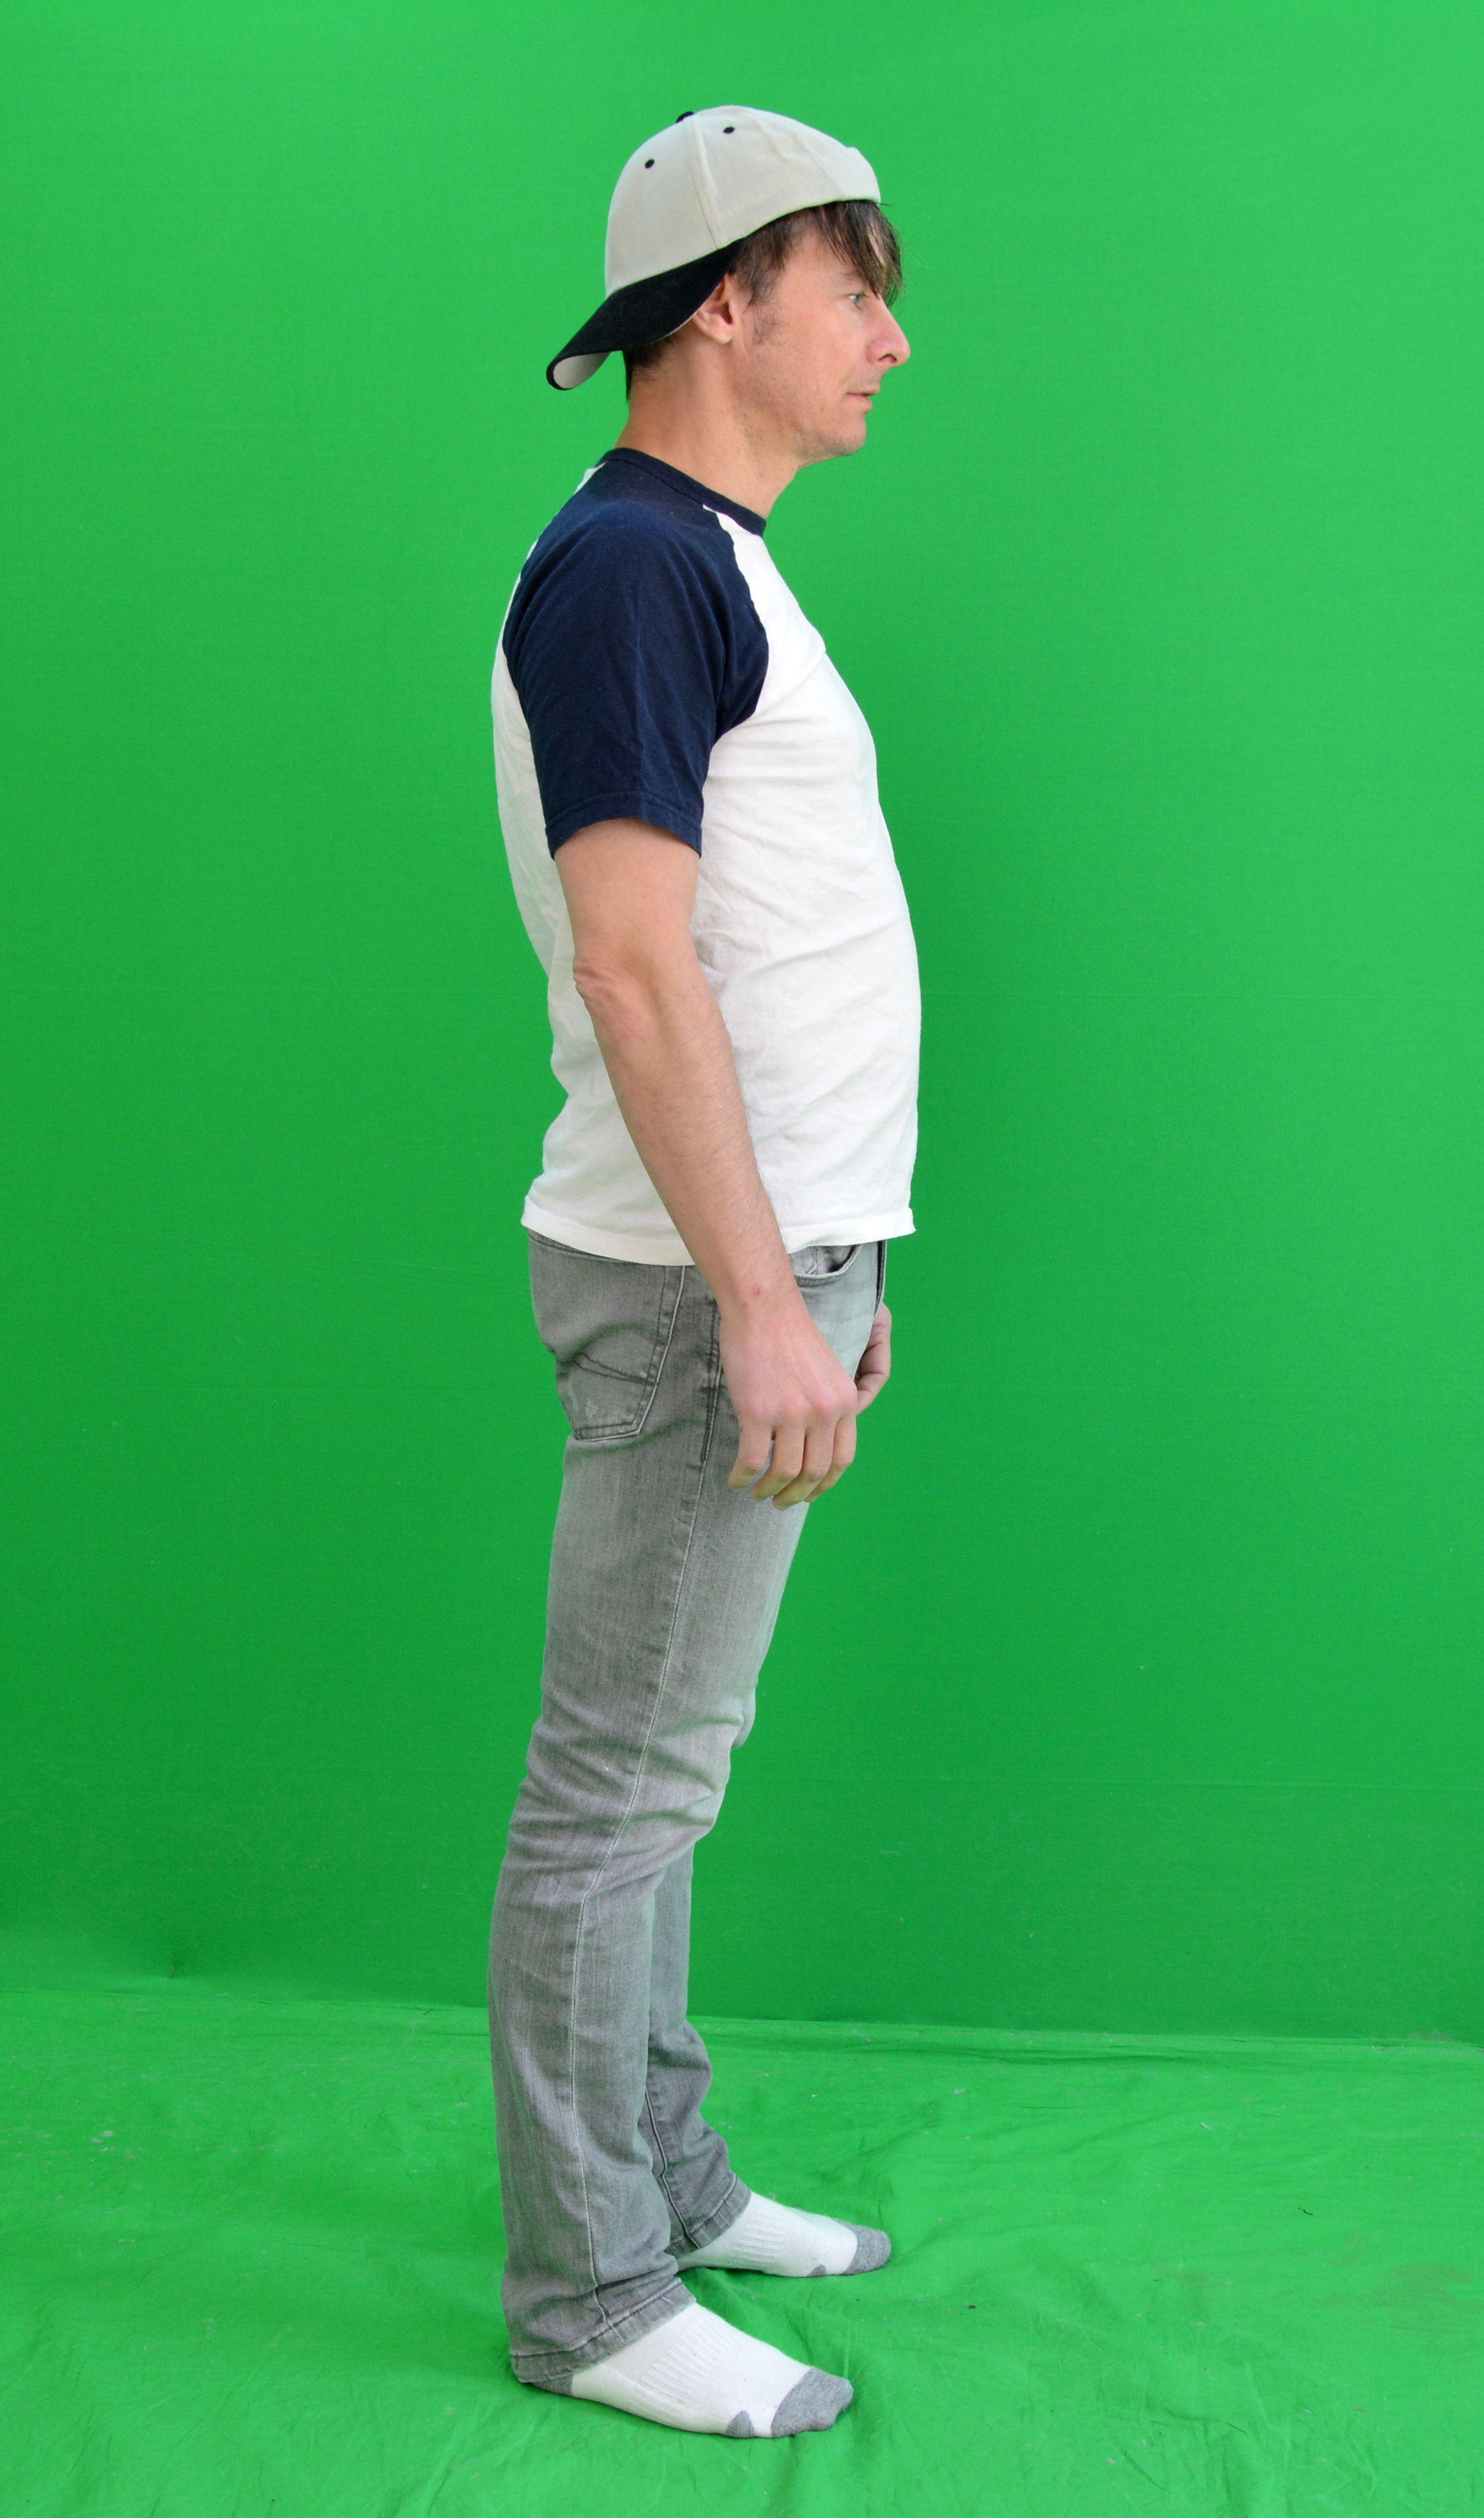
person, green, human, arm, figure, sports, ball, gang, tennis player, phase1, phase one